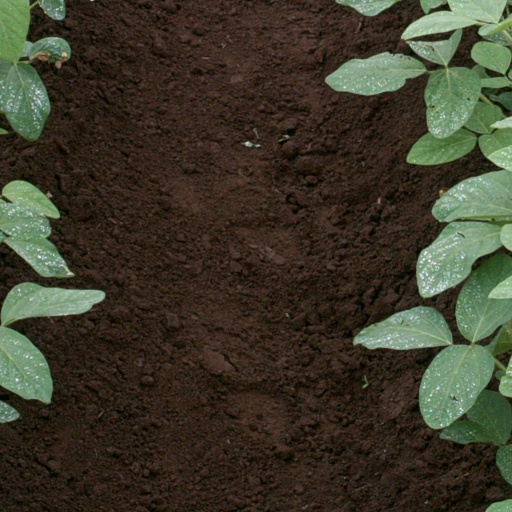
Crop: soybean